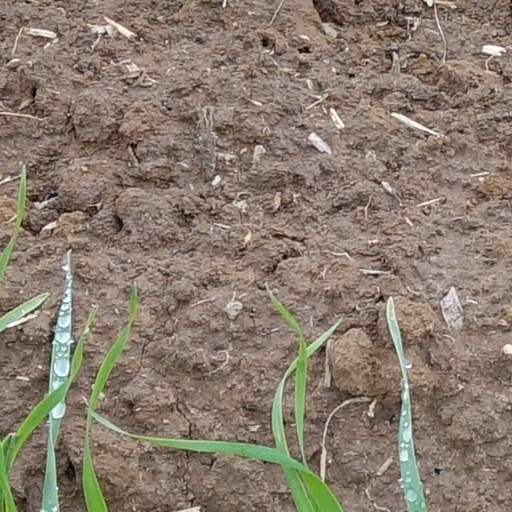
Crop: wheat